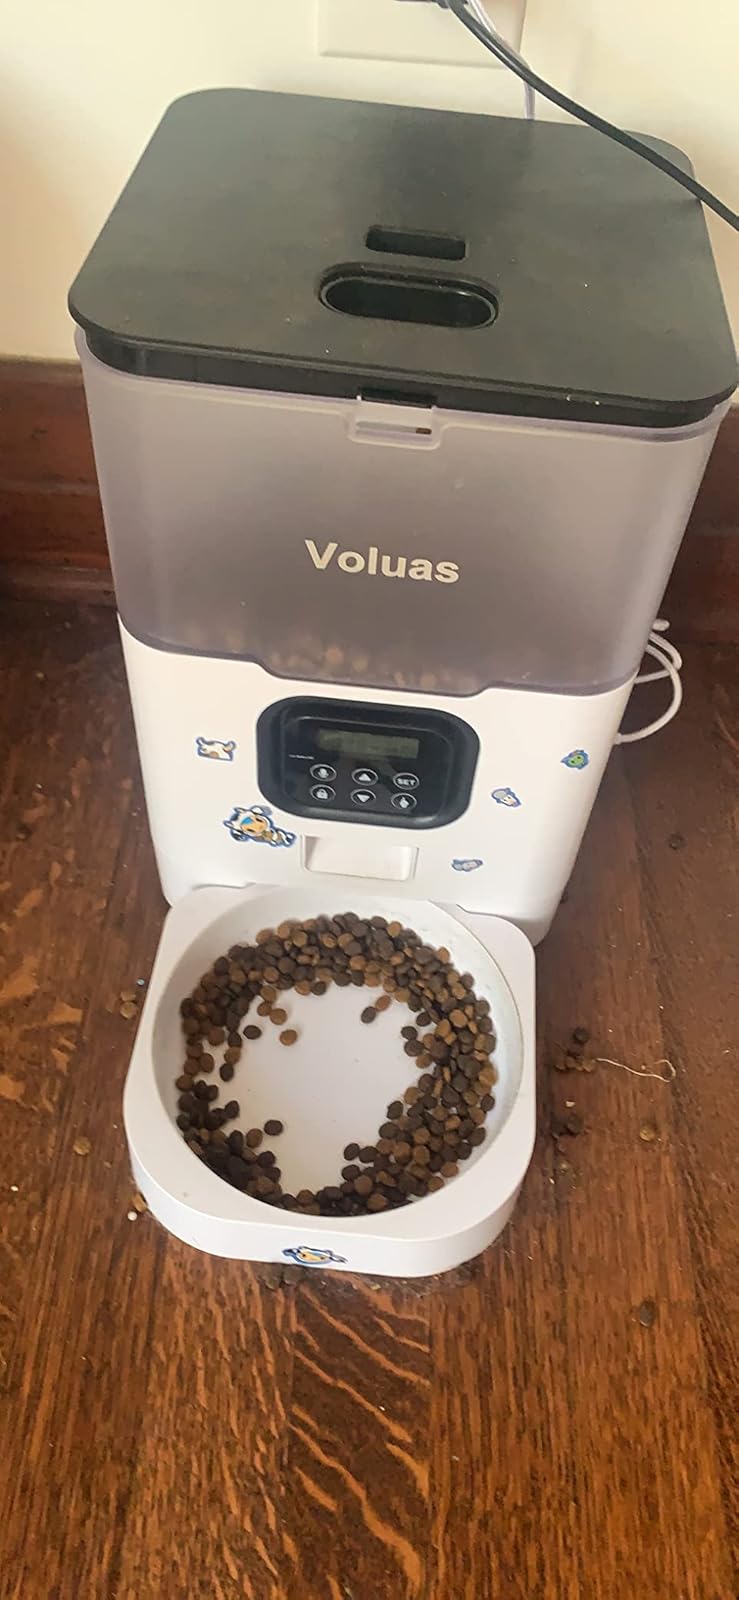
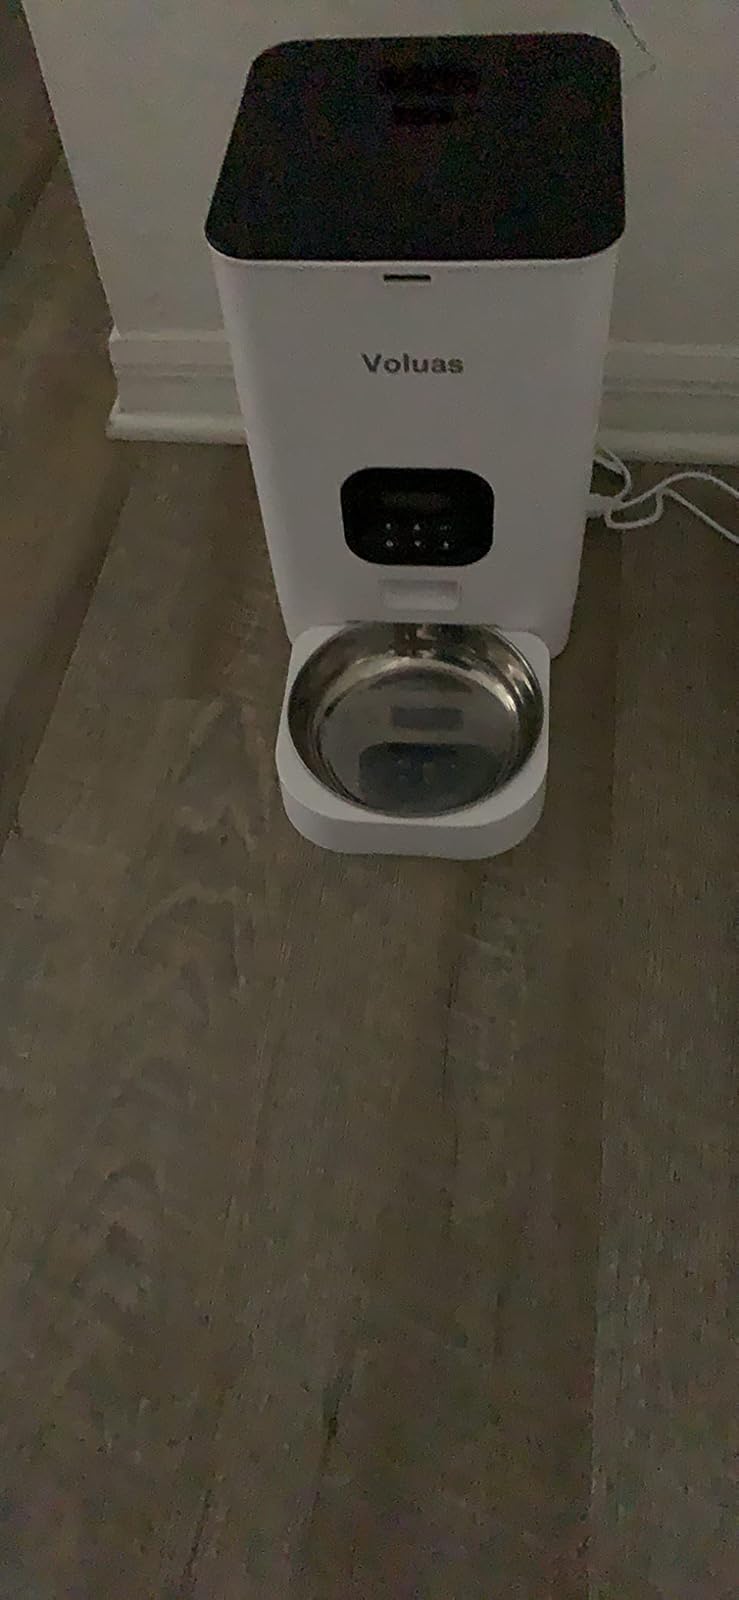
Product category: items_feeder
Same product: no